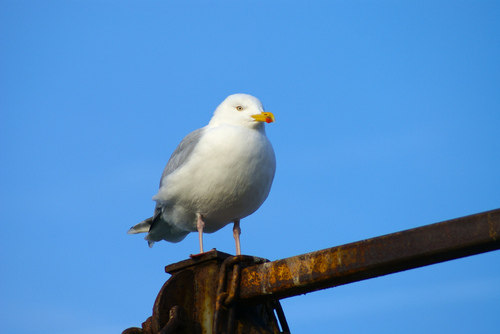
the bird is white with grey wings and a yellow beak.
this is a white bird with a orange bill and a gray wingbars
this bird is white with grey on its back and has a very short beak.
bird with rounded yellow bill white body and gray wings.
a round white seagull with dark grey wings and a yellow billa medium bird with a white breast and gray wings, with a yellow bill.
a bird with an orange beak, mostly white head and body with grey wings and wing tips.
a short, plump-bellied bird with a grey back, white side and belly, with a short yellow and slightly red bill.
this bird has a white crown as well as a small yellow bill
this bird has a white crown with orange beak and white belly.
Species: Herring Gull